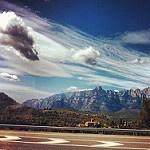
Label: mountain